Dominique Lebrun

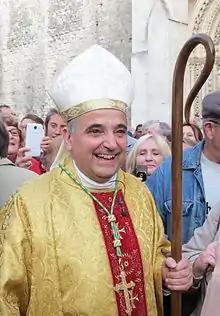
Lebrun during his installation as Archbishop of Rouen, on 11 October 2015

Dominique Lebrun (born 10 January 1957) is a French Roman Catholic prelate. Bishop of Saint-Étienne from 2006 to 2015, he was appointed Archbishop of Rouen and Primate of Normandy in July 2015.